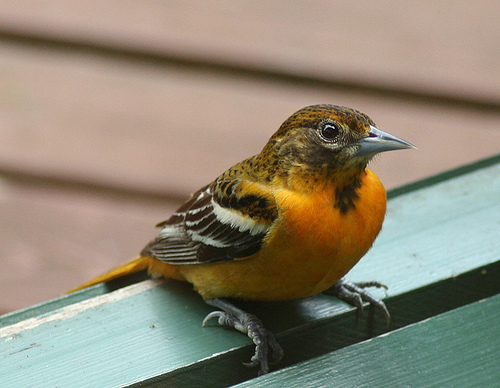
this bird has a very broad chest, which colored orangish yellowsmall bird with bright yellow chest, brown wings, and head with triangular gray beak.
a small bird with a orange underbelly and brown and white feathers.
this bird has a brown crown, a short bill, and an orange breast
this is a small yellow bird with a brown and white wing and a pointy white beak.
this bird has wings that are grey and white and has a yellow chest
this bird has wings that are black and white and has a yellow billan orange bellied bird with a brown spotted head and white barred wings.
this bird has a pointed black bill, with a orange breast.
this bird has wings that are black and white and has a yellow belly
Species: Baltimore Oriole